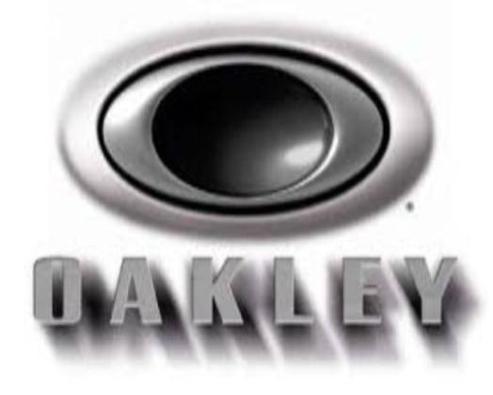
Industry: Sports